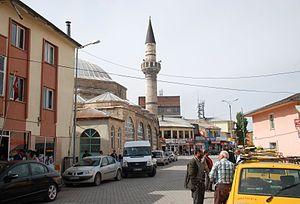
Kangal est une ville et un district de la province de Sivas dans la région de l'Anatolie centrale en Turquie.